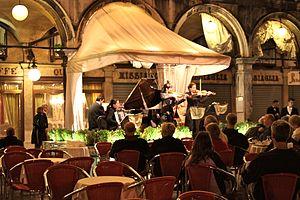
Le caffè Quadri ou Gran Caffè Quadri est un café-restaurant historique situé sous les arcades des Procuratie Vecchie de la place Saint-Marc à Venise.